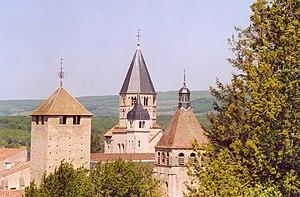
Si le chant grégorien avait été composé, pour la première fois, dans le diocèse de Metz à la fin du VIIIᵉ siècle, ses immenses développement et raffinement furent parachevés auprès des monastères dans le royaume carolingien dans le siècle suivant, grâce à la Renaissance carolingienne. Dès lors, les abbayes d'Occident demeurent jusqu'ici de principaux défenseurs et exécutants de ce chant, premier sommet de la musique occidentale.
La Saône-et-Loire est l'un des quatre départements de la région Bourgogne, et celui situé le plus au sud.